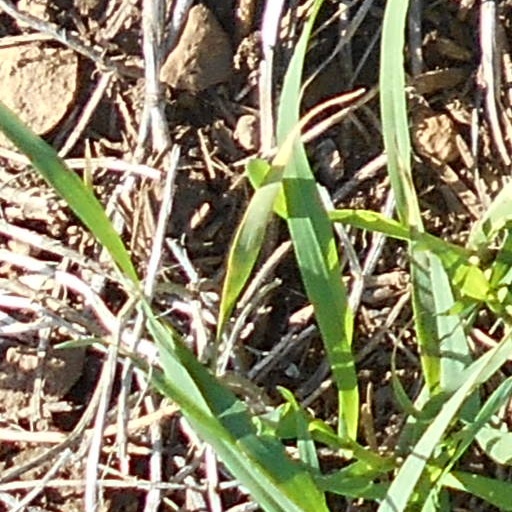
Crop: wheat